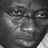
Emotion: sad